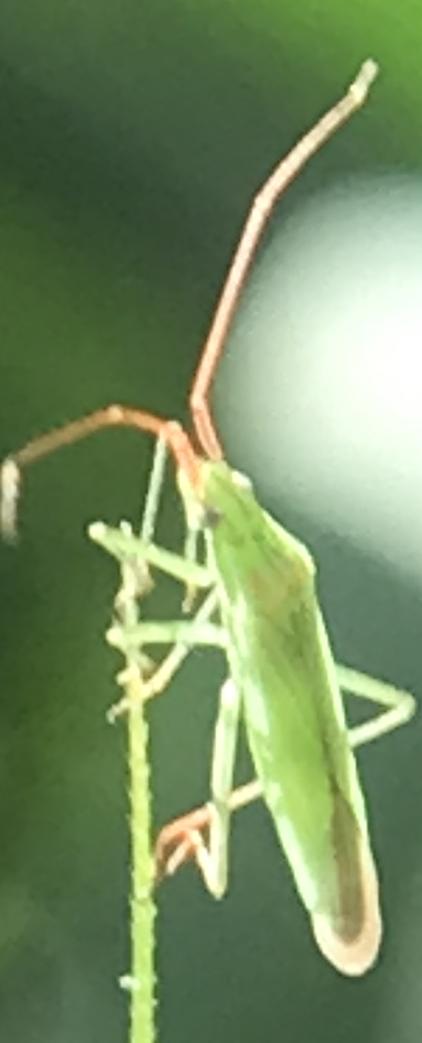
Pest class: non_pest_herbivores